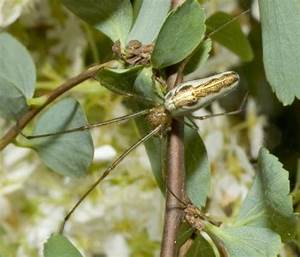
Label: spider